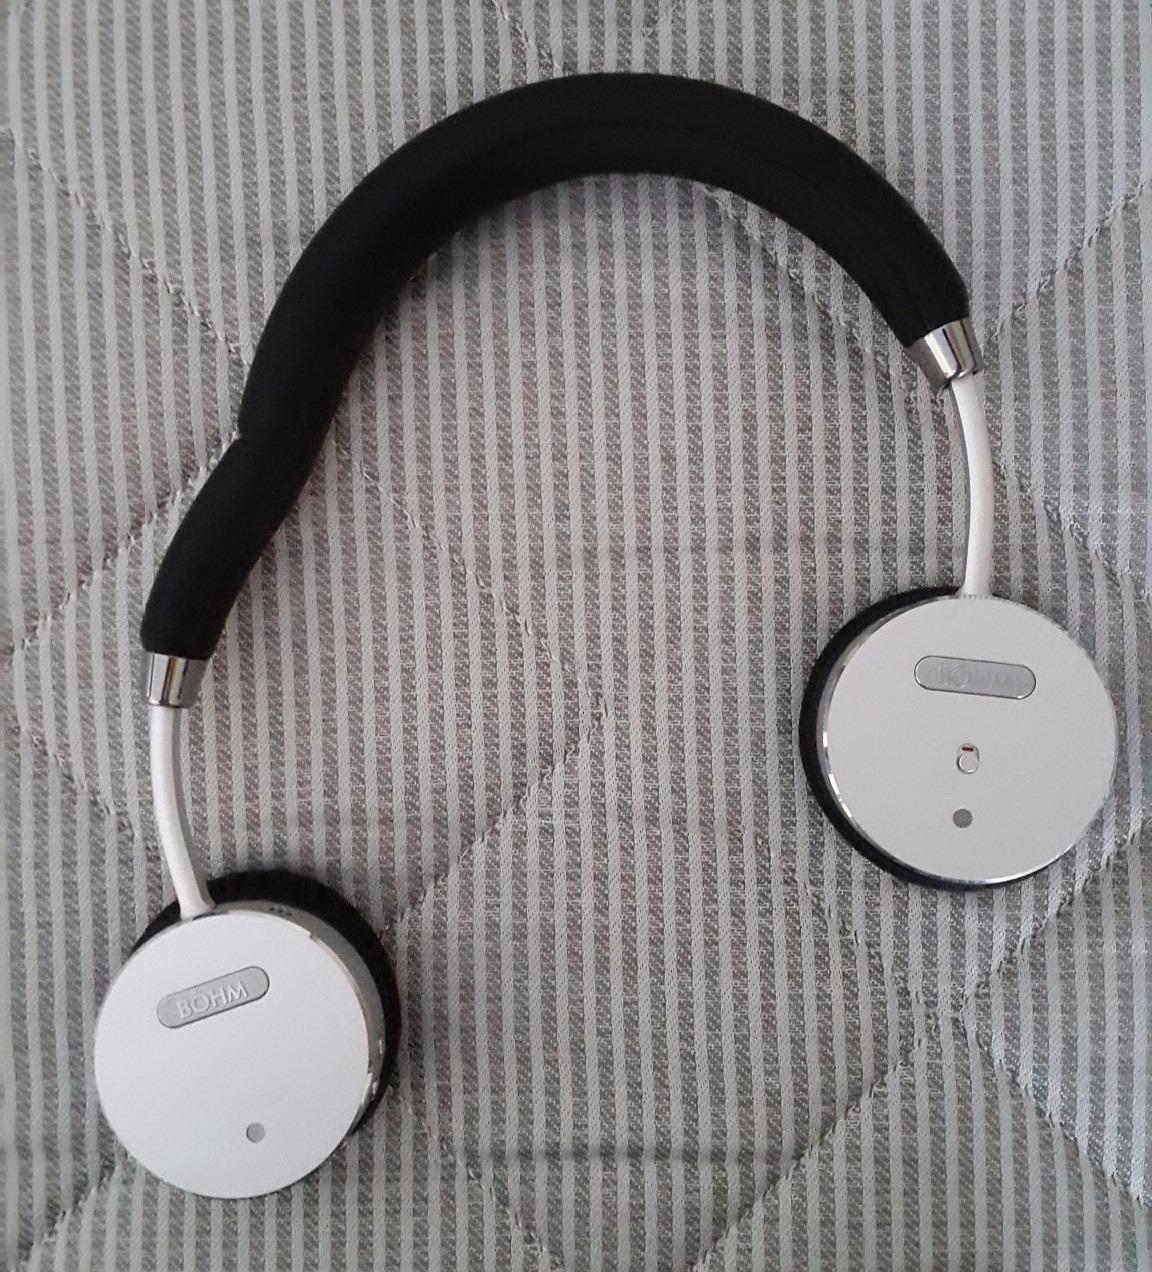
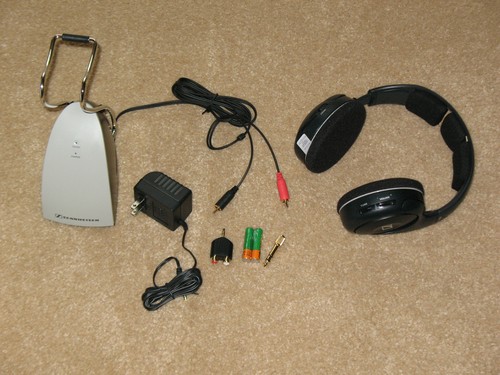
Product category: headphones
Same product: no